History of Ohio

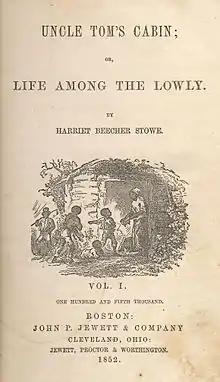
"Uncle Tom's Cabin", written by Harriet Beecher Stowe, was based on experiences of the Underground Railroad in Cincinnati.

Ohio's economic growth was aided by their pursuit of infrastructure. By the late 1810s, the National Road crossed the Appalachian Mountains, connecting Ohio with the east coast. The Ohio River aided the agricultural economy by allowing farmers to move their goods by water to the southern states and the port of New Orleans. The construction of the Erie Canal in the 1820s allowed Ohio businesses to ship their goods through Lake Erie and to the east coast, which was followed by the completion of the Ohio and Erie Canal and the connection of Lake Erie with the Ohio River. This gave the state complete water access to the world within the borders of the United States. Other canals included Miami and Erie Canal. The Welland Canal would eventually give the state alternative global routes through Canada.